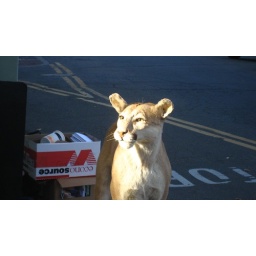
Seriously, there are way too many random mountain lions cruising the streets in Colorado.